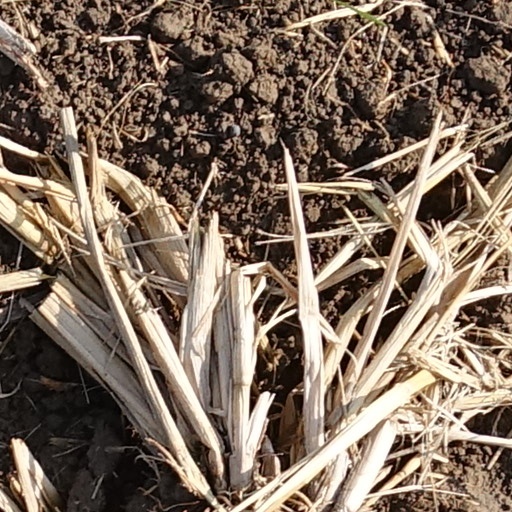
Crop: wheat